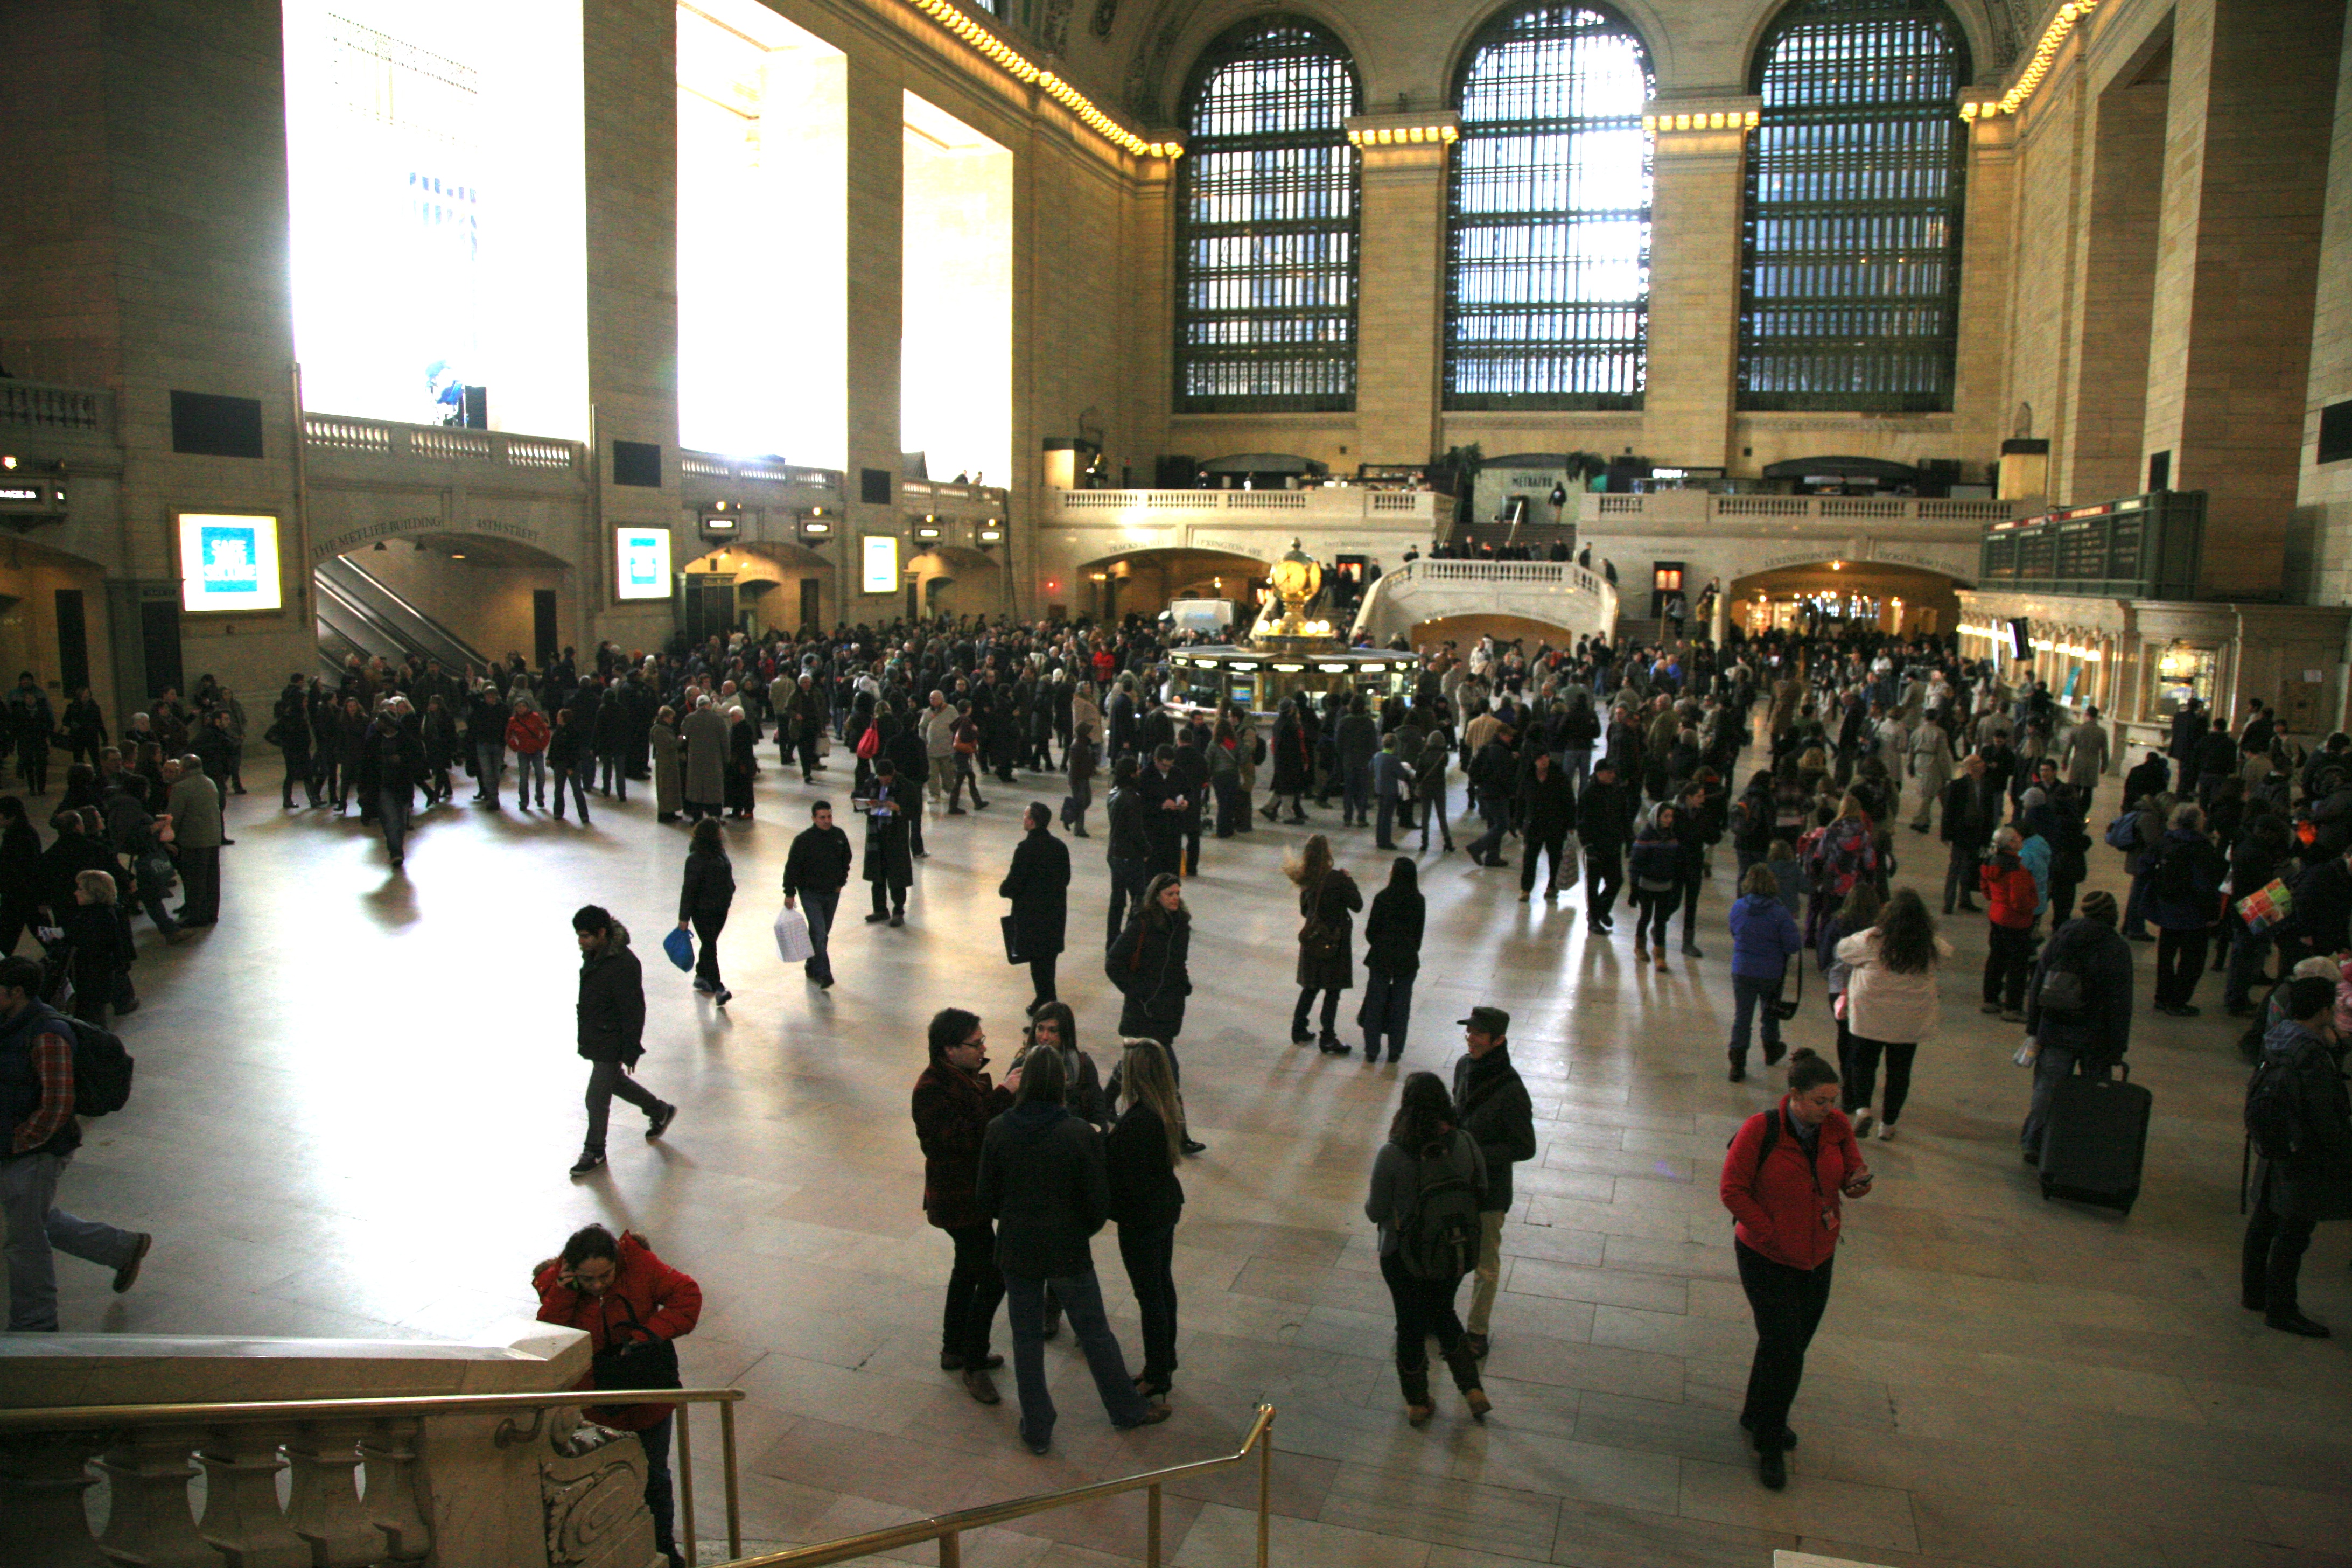
pedestrian, building, manhattan, crowd, nyc, station, shopping, public transport, newyork, newyorkcity, ny, tourist attraction, midtown, retail, midtowneast, grandcentralstation, grandcentral, concourse, shopping mall, ice rink